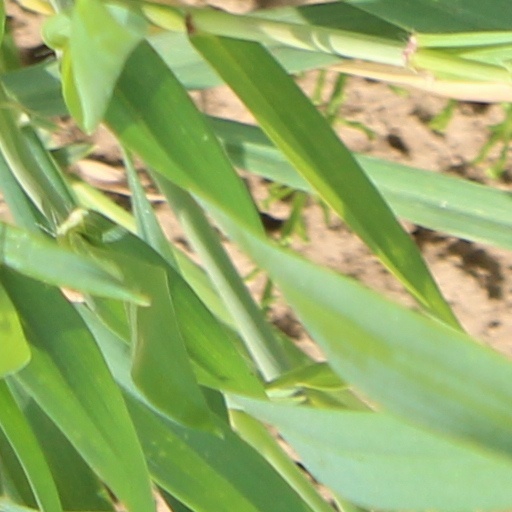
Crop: wheat